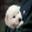
Label: dog